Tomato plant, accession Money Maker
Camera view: horizontal (90 deg, fisheye); turntable rotation: 270 degrees
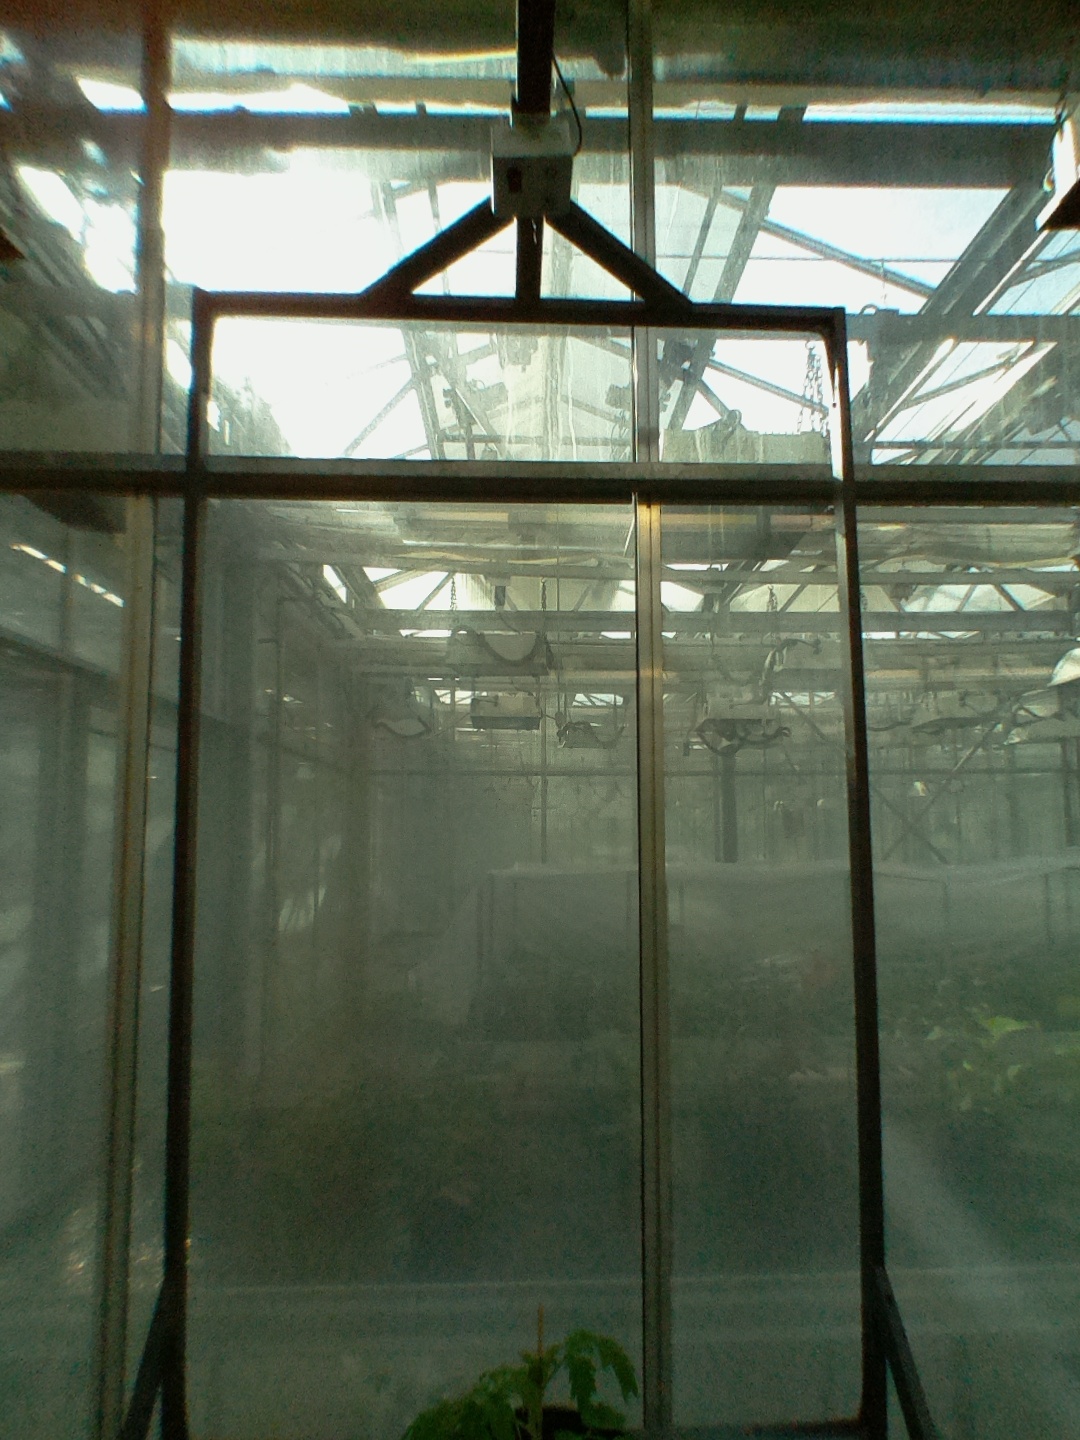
BBCH growth stage 13: 6 of true leaves visible